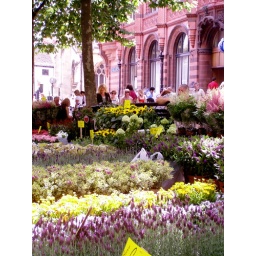
Flowers for sale at a street market in York